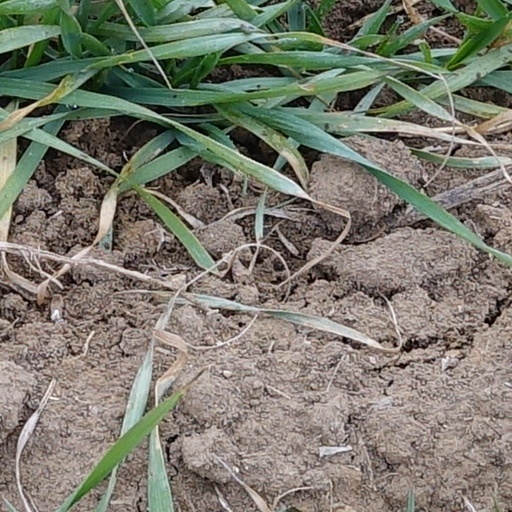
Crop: wheat